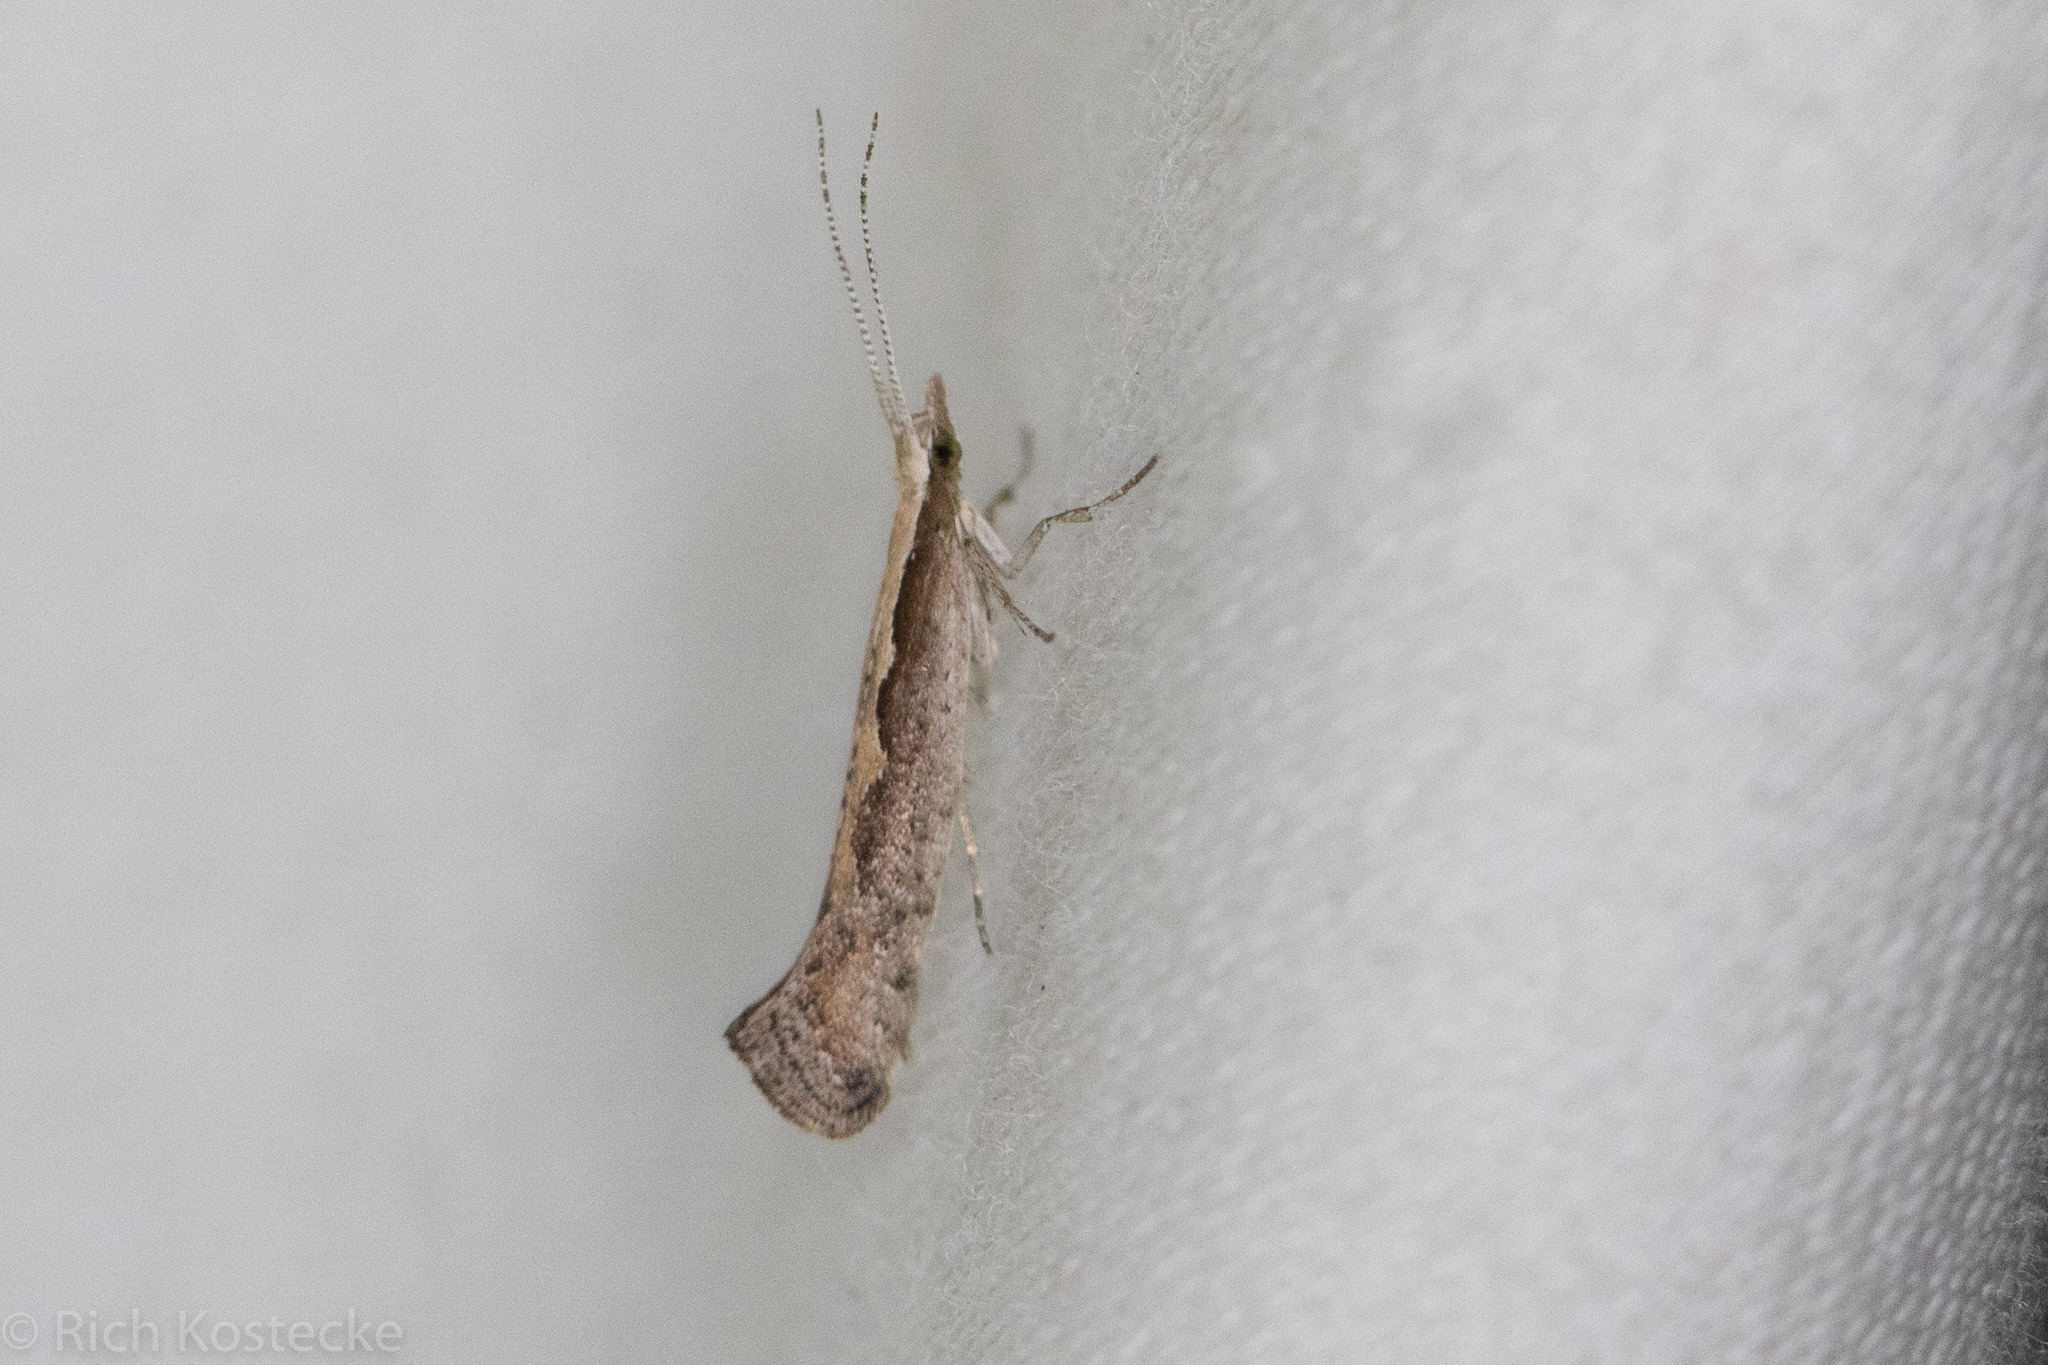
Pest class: diamondback_moth